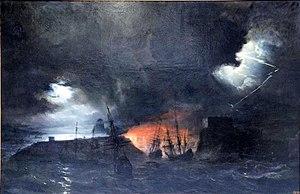
Prise de Rio de Janeiro par l'escadre de René Duguay-Trouin en 1711. Huile sur toile de Théodore Gudin (1841)
Le deuxième raid sur Rio de Janeiro ou seconde bataille de Rio de Janeiro est une tentative réussie, par une escadre française placée sous les ordres de René Duguay-Trouin, de capturer le port de Rio de Janeiro en septembre 1711, pendant la guerre de Succession d'Espagne. Les Portugais, alors maîtres de la ville, et au premier rang desquels le gouverneur de la ville et l'amiral de la flotte qui y était stationnée, se révèlent incapables d'opposer une résistance efficace et ce malgré leur supériorité numérique.